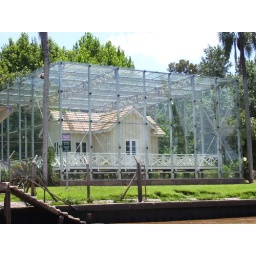
Original colonial house along the Tigre River, preserved in a glass shell